Mikayla Pauga

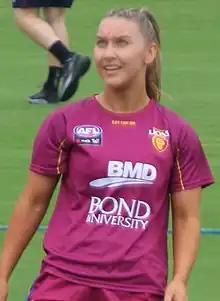
Pauga warming up before the 2022 season 7 Grand Final

Mikayla Pauga (born 10 April 2003) is an Australian rules footballer who plays for Greater Western Sydney in the AFL Women's (AFLW). She previously played for Brisbane, with whom she won a premiership in 2023.